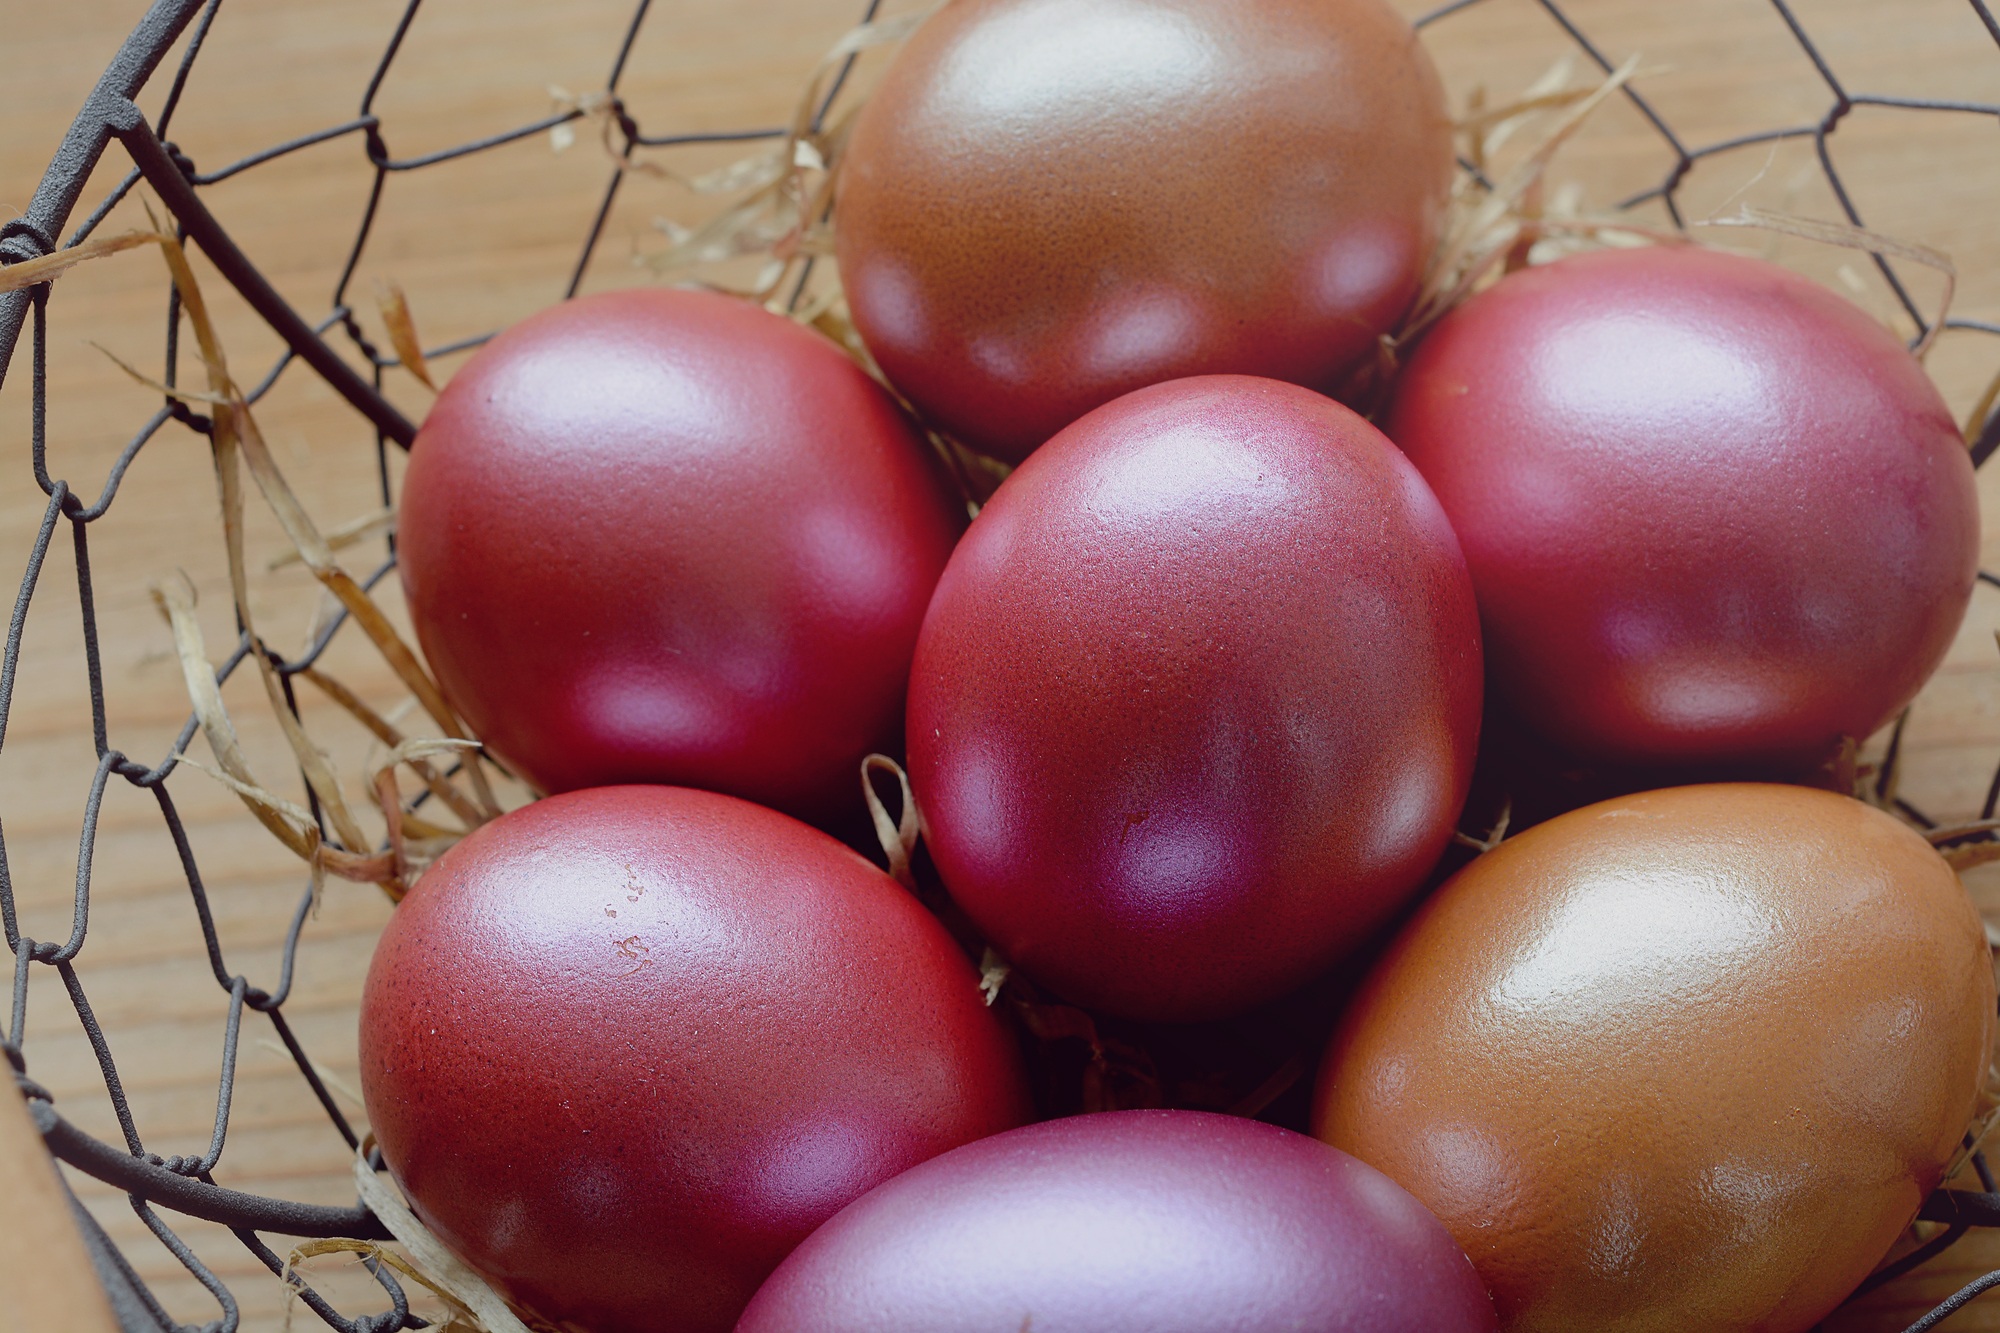
plant, fruit, food, red, produce, vegetable, close, onion, egg, tomato, custom, colored, easter eggs, customs, flowering plant, shallot, hen's egg, colorful easter eggs, land plant, potato and tomato genus